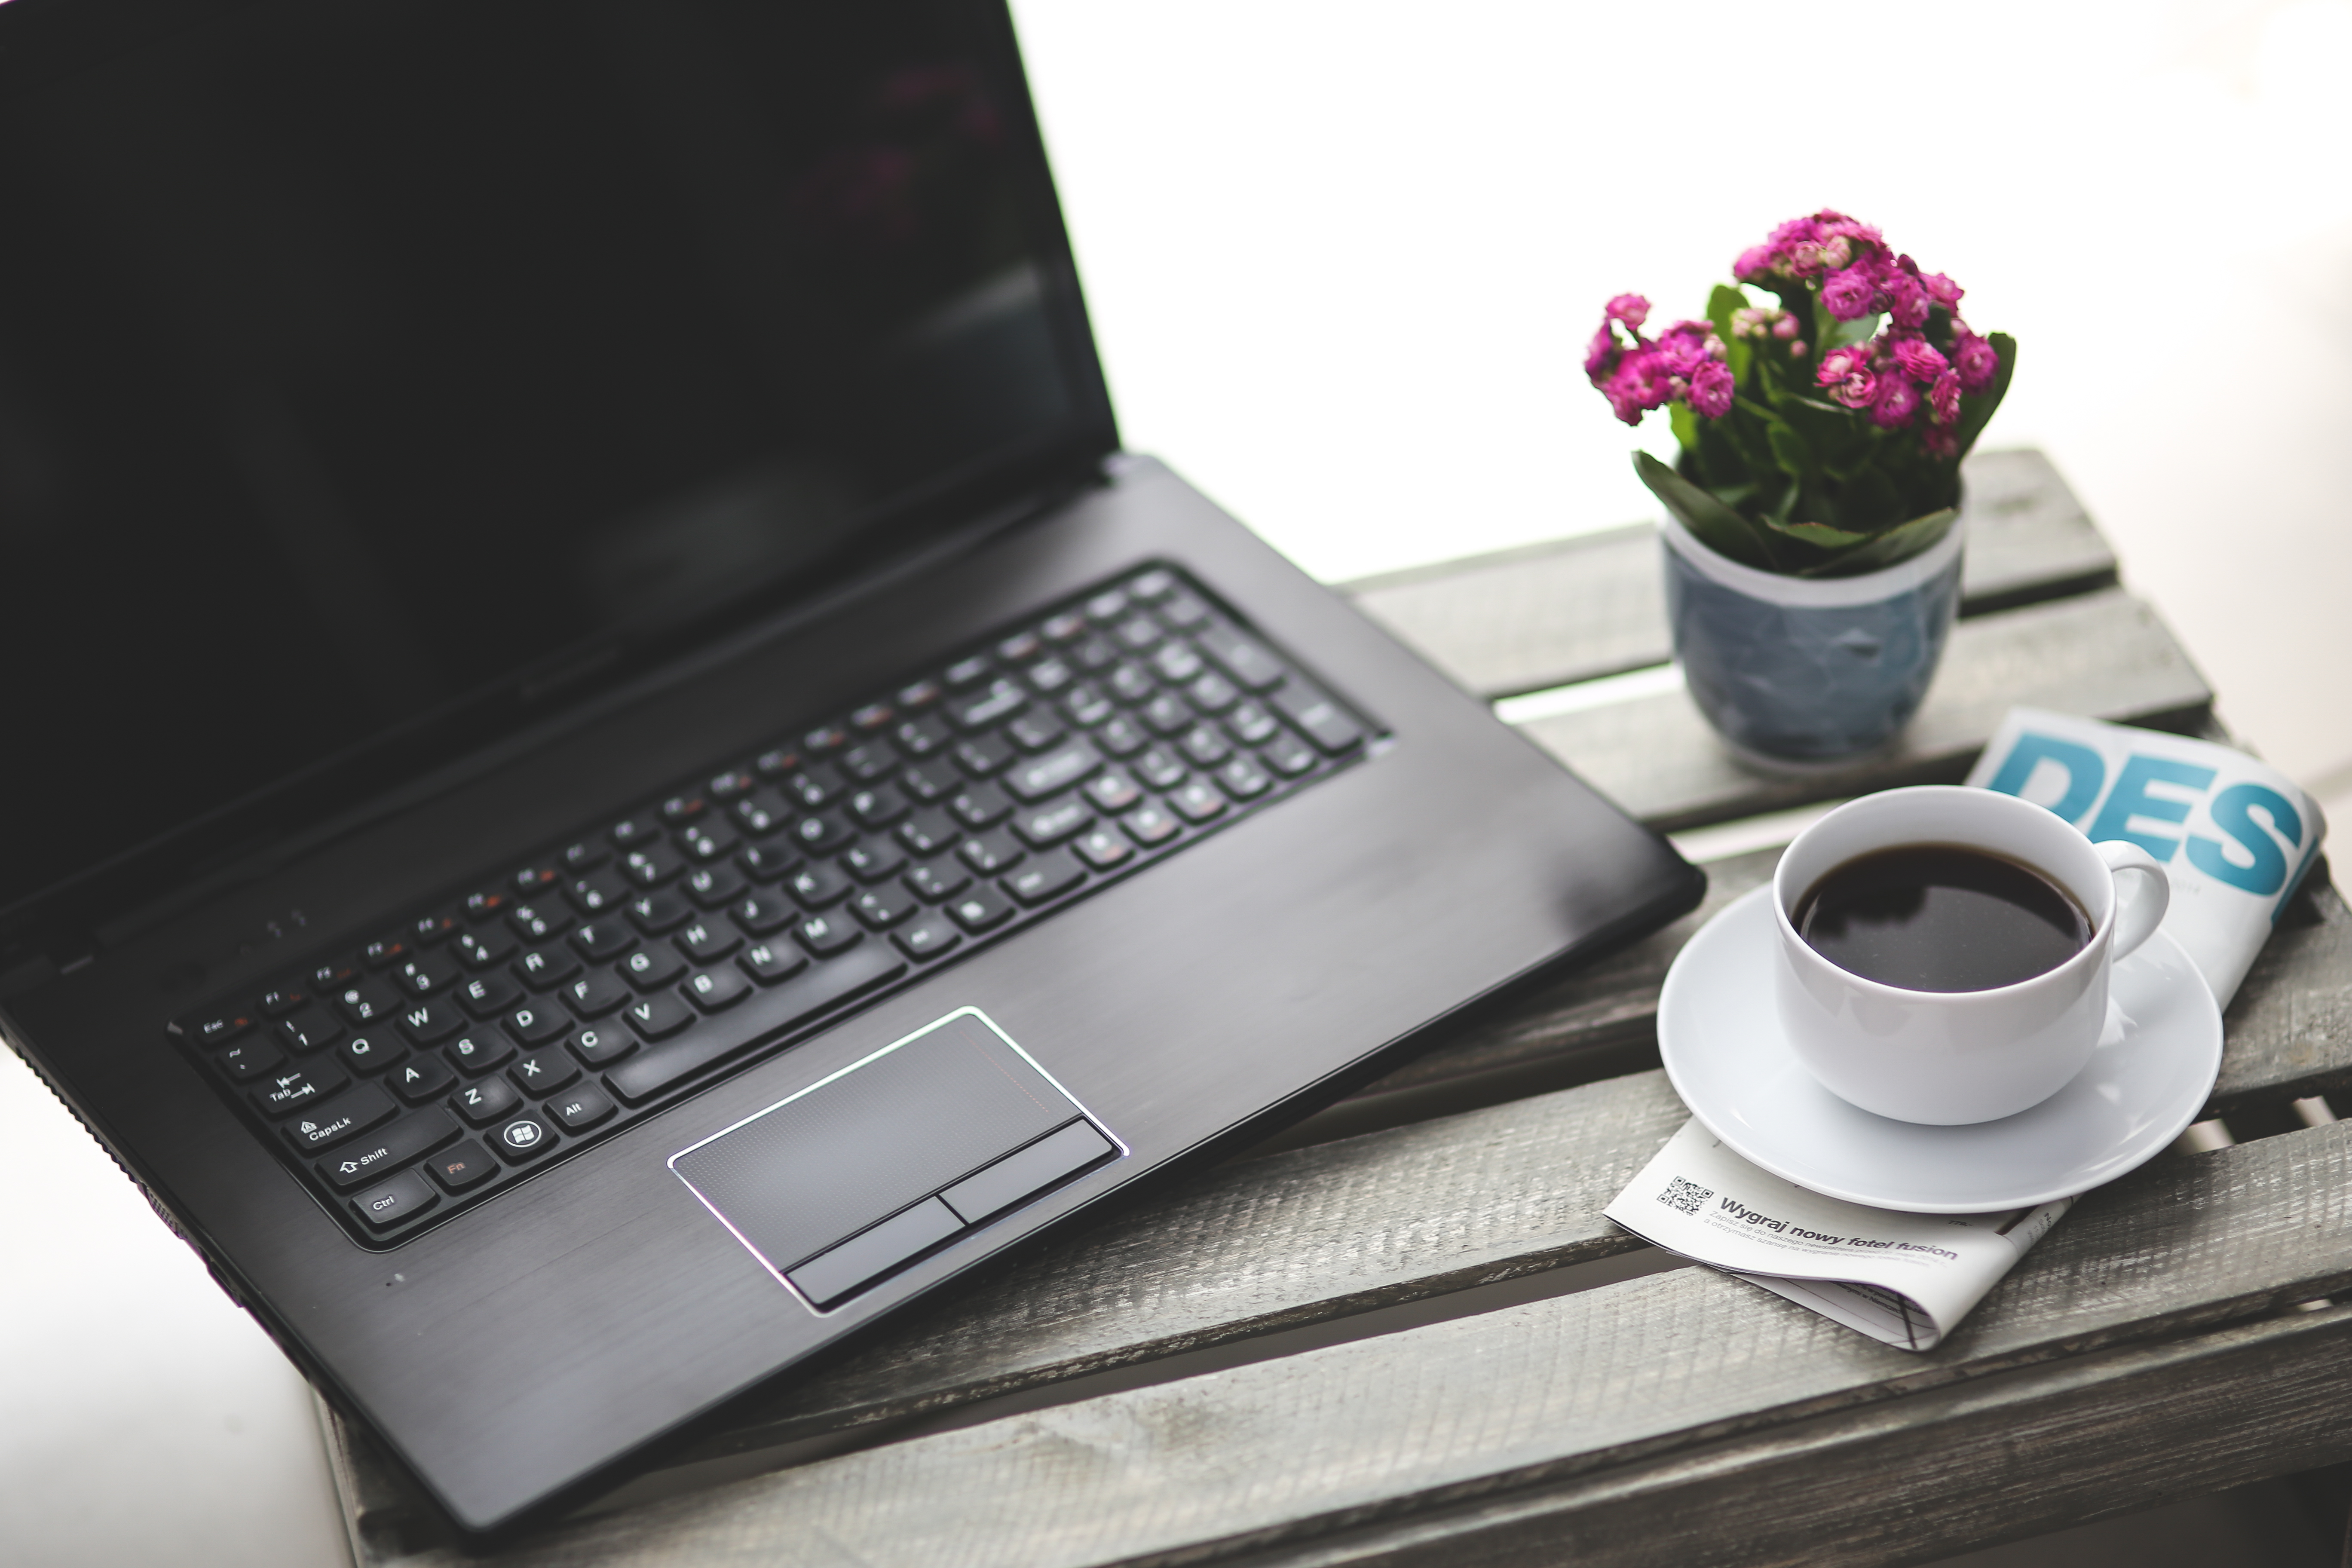
laptop, notebook, computer, work, working, coffee, keyboard, technology, cup, brand, multimedia, netbook, electronic device, computer hardware